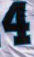
Number: 4